Canary Wharf tube station

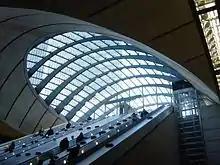
Curved glass canopy over the entrance

Above ground there is little sign of the vast interior: two curved glass canopies at the east and west ends of the station cover the entrances and allow daylight into the ticket hall below. The Jubilee Park, a public park is situated between the two canopies, above the station concourse. It had originally been intended that the infilled section of the dock would be reinstated above the station, but this proved impractical because of technical difficulties and the park was created instead.